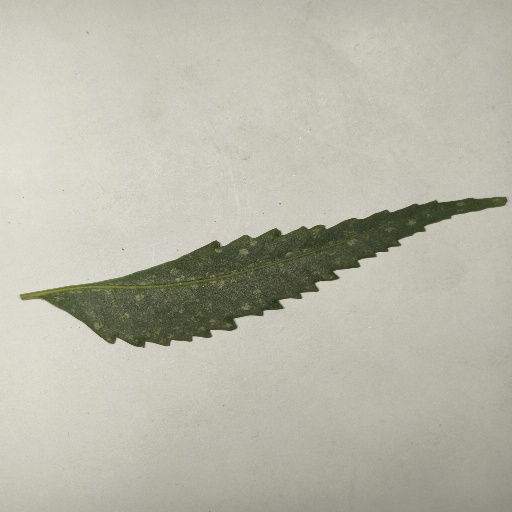
Species: Neem
Leaf condition: Powdery Mildew